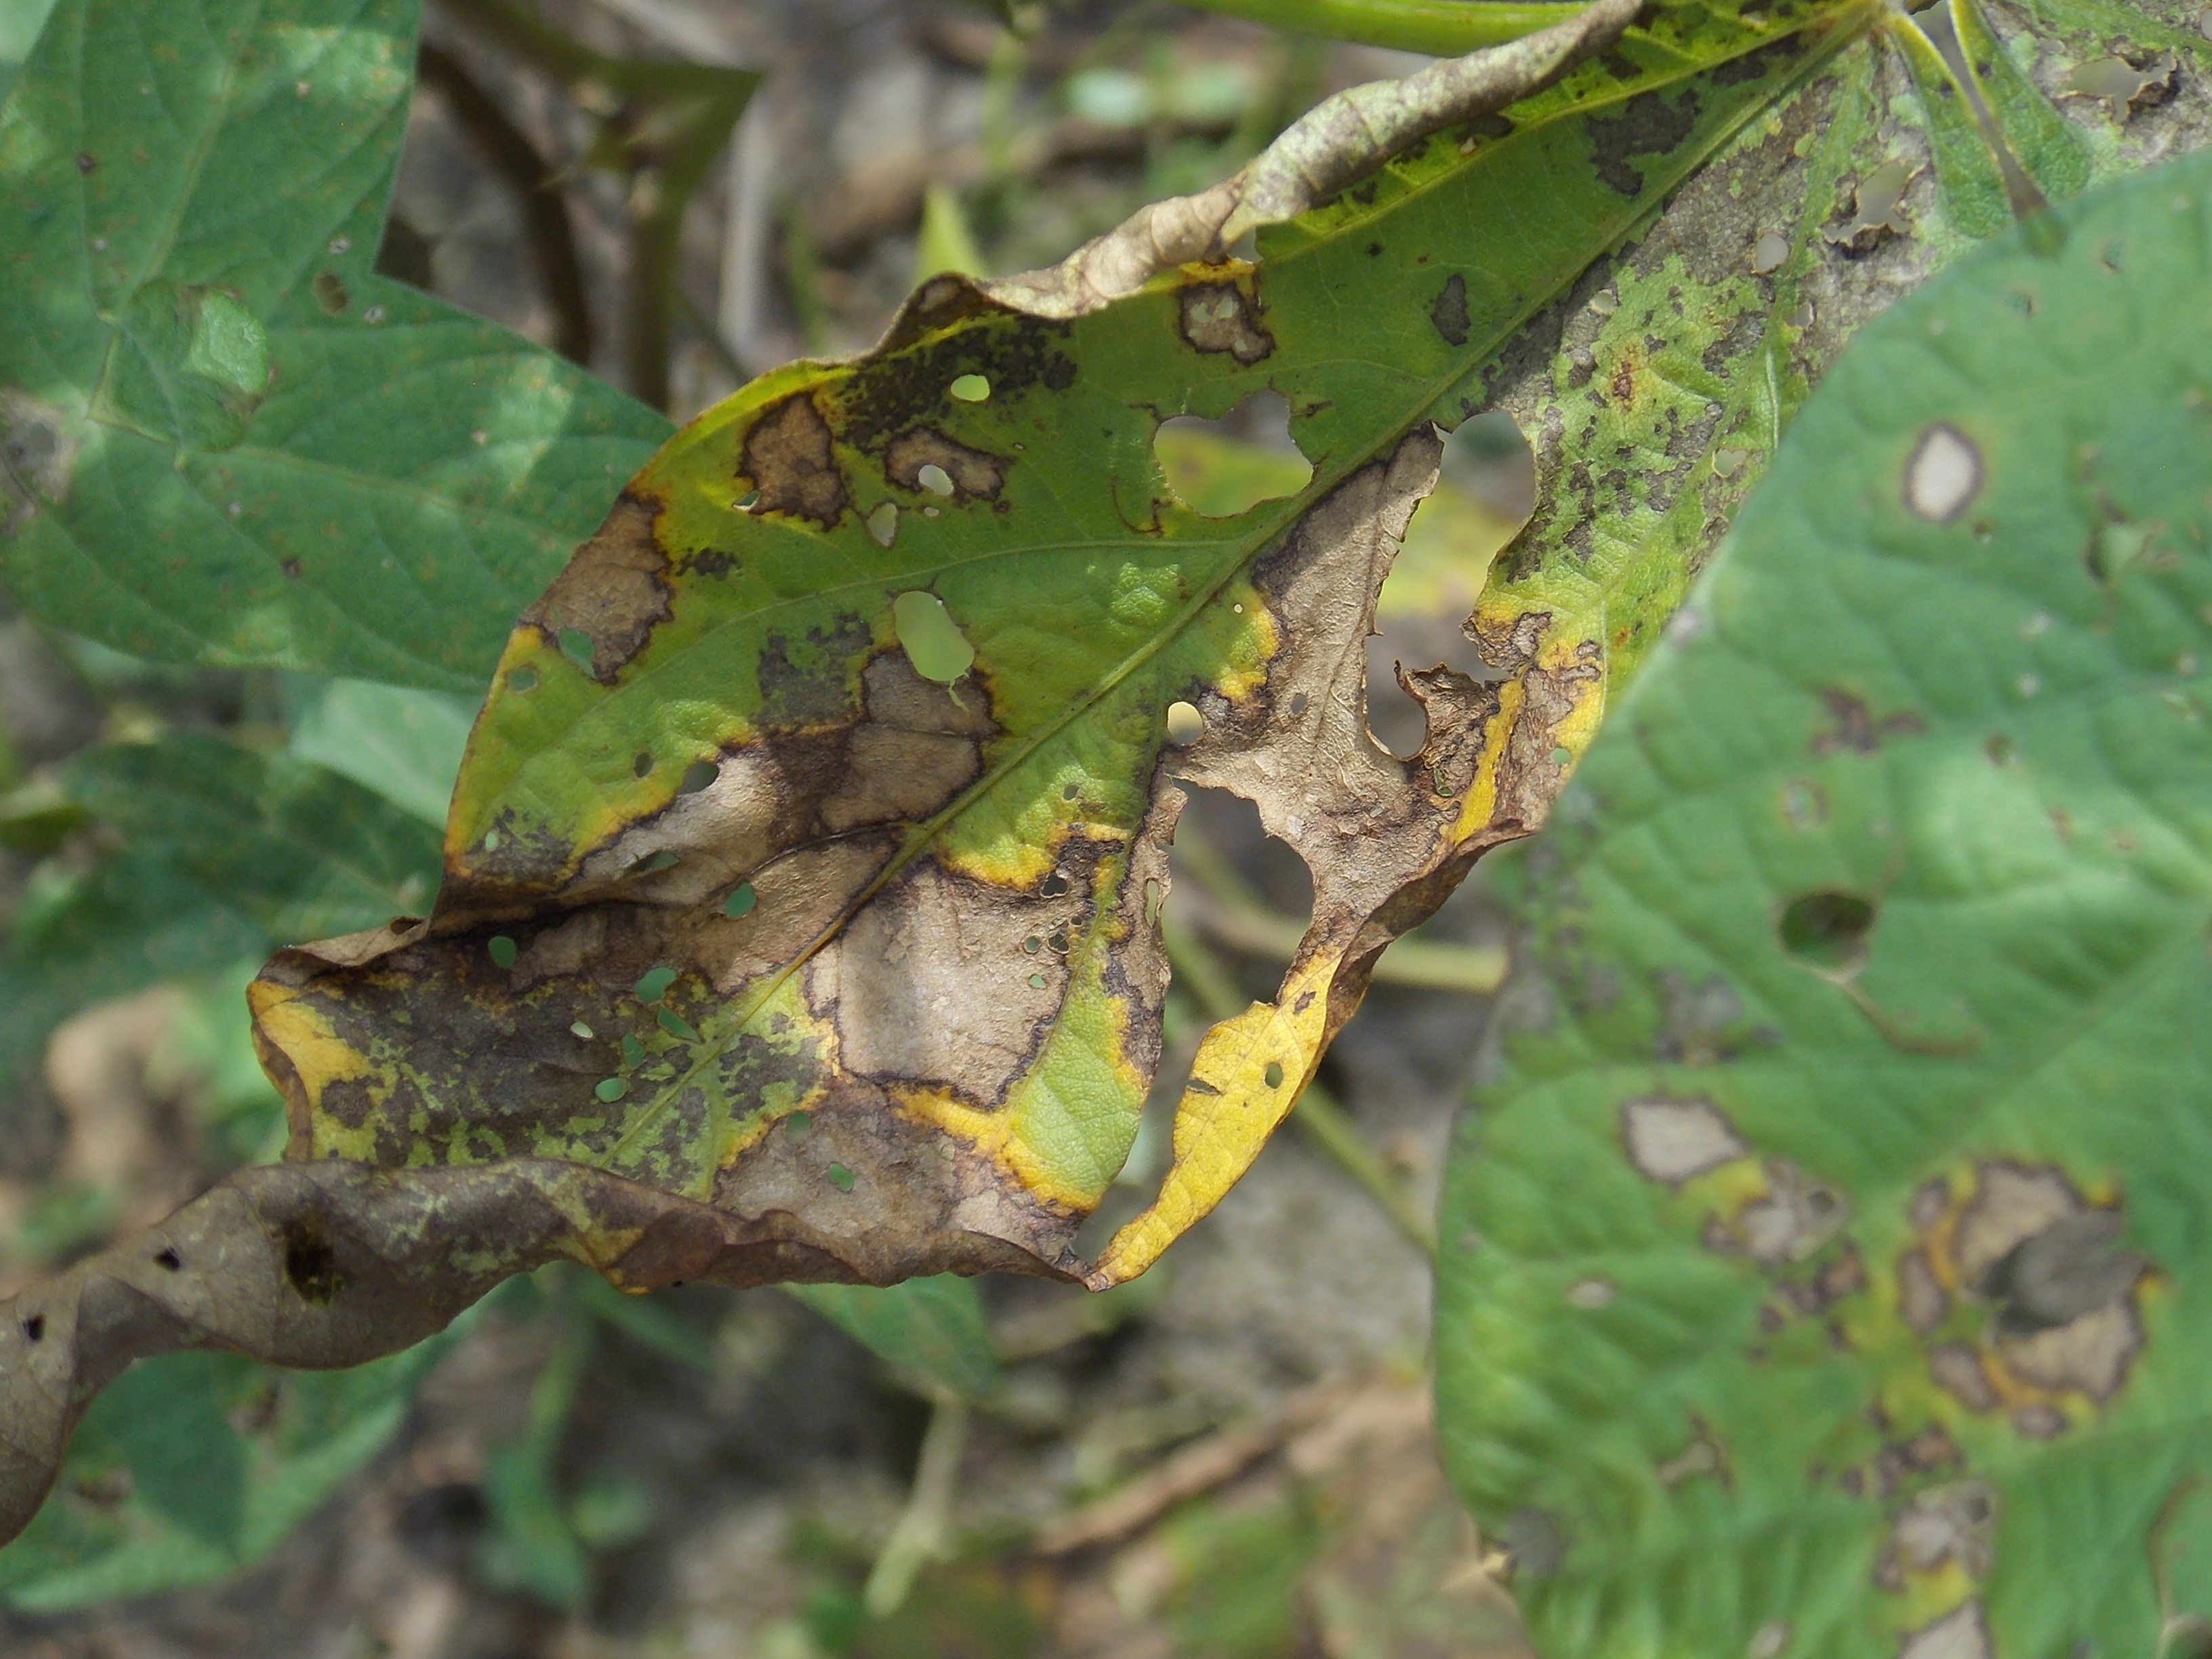
Label: Disease